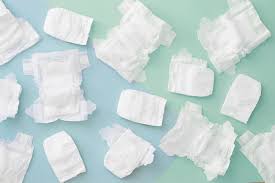
Label: trash